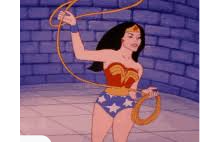
Portrait style: Cartoon Portrait